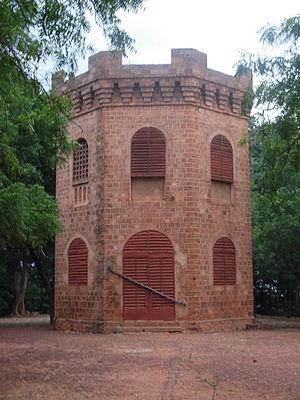
Fortification en haut du Mamelon de Sikasso (Mali)
Sikasso est la seconde ville du Mali et une commune près de la frontière burkinabé, à 375 km au sud-est de Bamako. Elle est la capitale de la troisième région administrative. La population est passée de 114 000 individus en 1998 à 135 000 en 2005.
Le mamelon de Sikasso est une colline artificielle d'environ 30 m de mètres de hauteur et de 461 m de circonférence, située au cœur de Sikasso. Elle a été édifiée dans les années 1880 par le roi du Kénédougou Tiéba Traoré, pour qu'y siègent les rois.